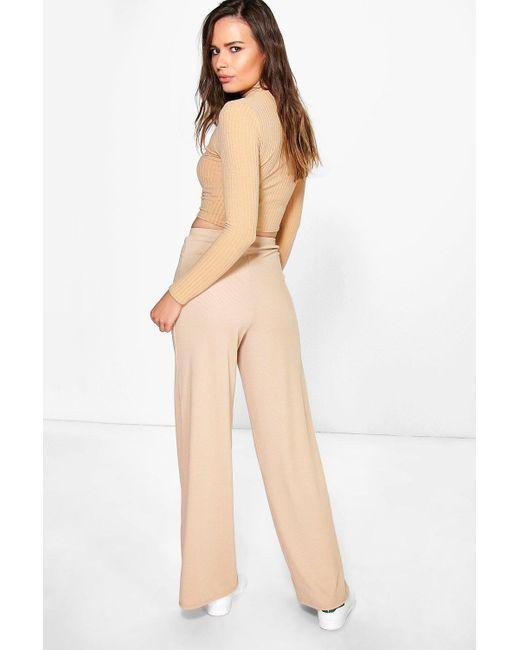
zweiteiliges Set, beige Farbe, langärmeliger Pullover, Rollkragenpullover, figurbetonter, kurzer Bund, Gabardine-Stoffhose, gerades Bein, hoher Schnitt